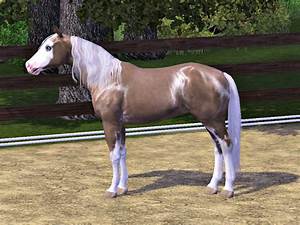
Label: horse